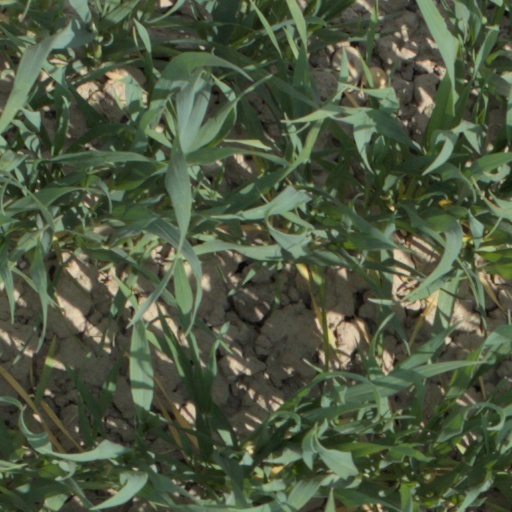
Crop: wheat